Honey garlic sauce

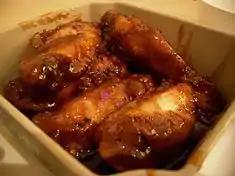
Chicken wings with honey-garlic sauce

Honey garlic sauce is a sweet and sour sauce that tastes like a mix between honey and garlic, popular in Canada. Honey garlic is one of the many sauces put on chicken wings, ribs, and other foods such as meatballs.